Praxilla

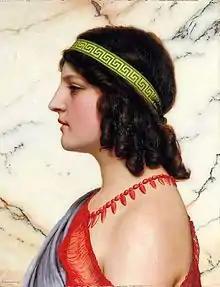
An artistic interpretation of Praxilla's appearance by John William Godward, painted in 1922.

Three lines of Praxilla's hexameter hymn to Adonis are quoted by Zenobius. In them, Adonis is asked in the underworld what he will most miss from the mortal world. He replies that he will miss the sun, stars, and moon, cucumbers, apples, and pears. Maria Panagiotopoulou argues that both the structure of these lines and Praxilla's use of the word allude to Sappho 16. The reference to cucumbers, apples, and pears may allude to the vegetables used in the Adonia, a festival commemorating the death of Adonis, and the poem may have been performed there. Alternatively as all three vegetables had sexual connotations in ancient Greek literature it may have been performed at symposia.